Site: brandenburg
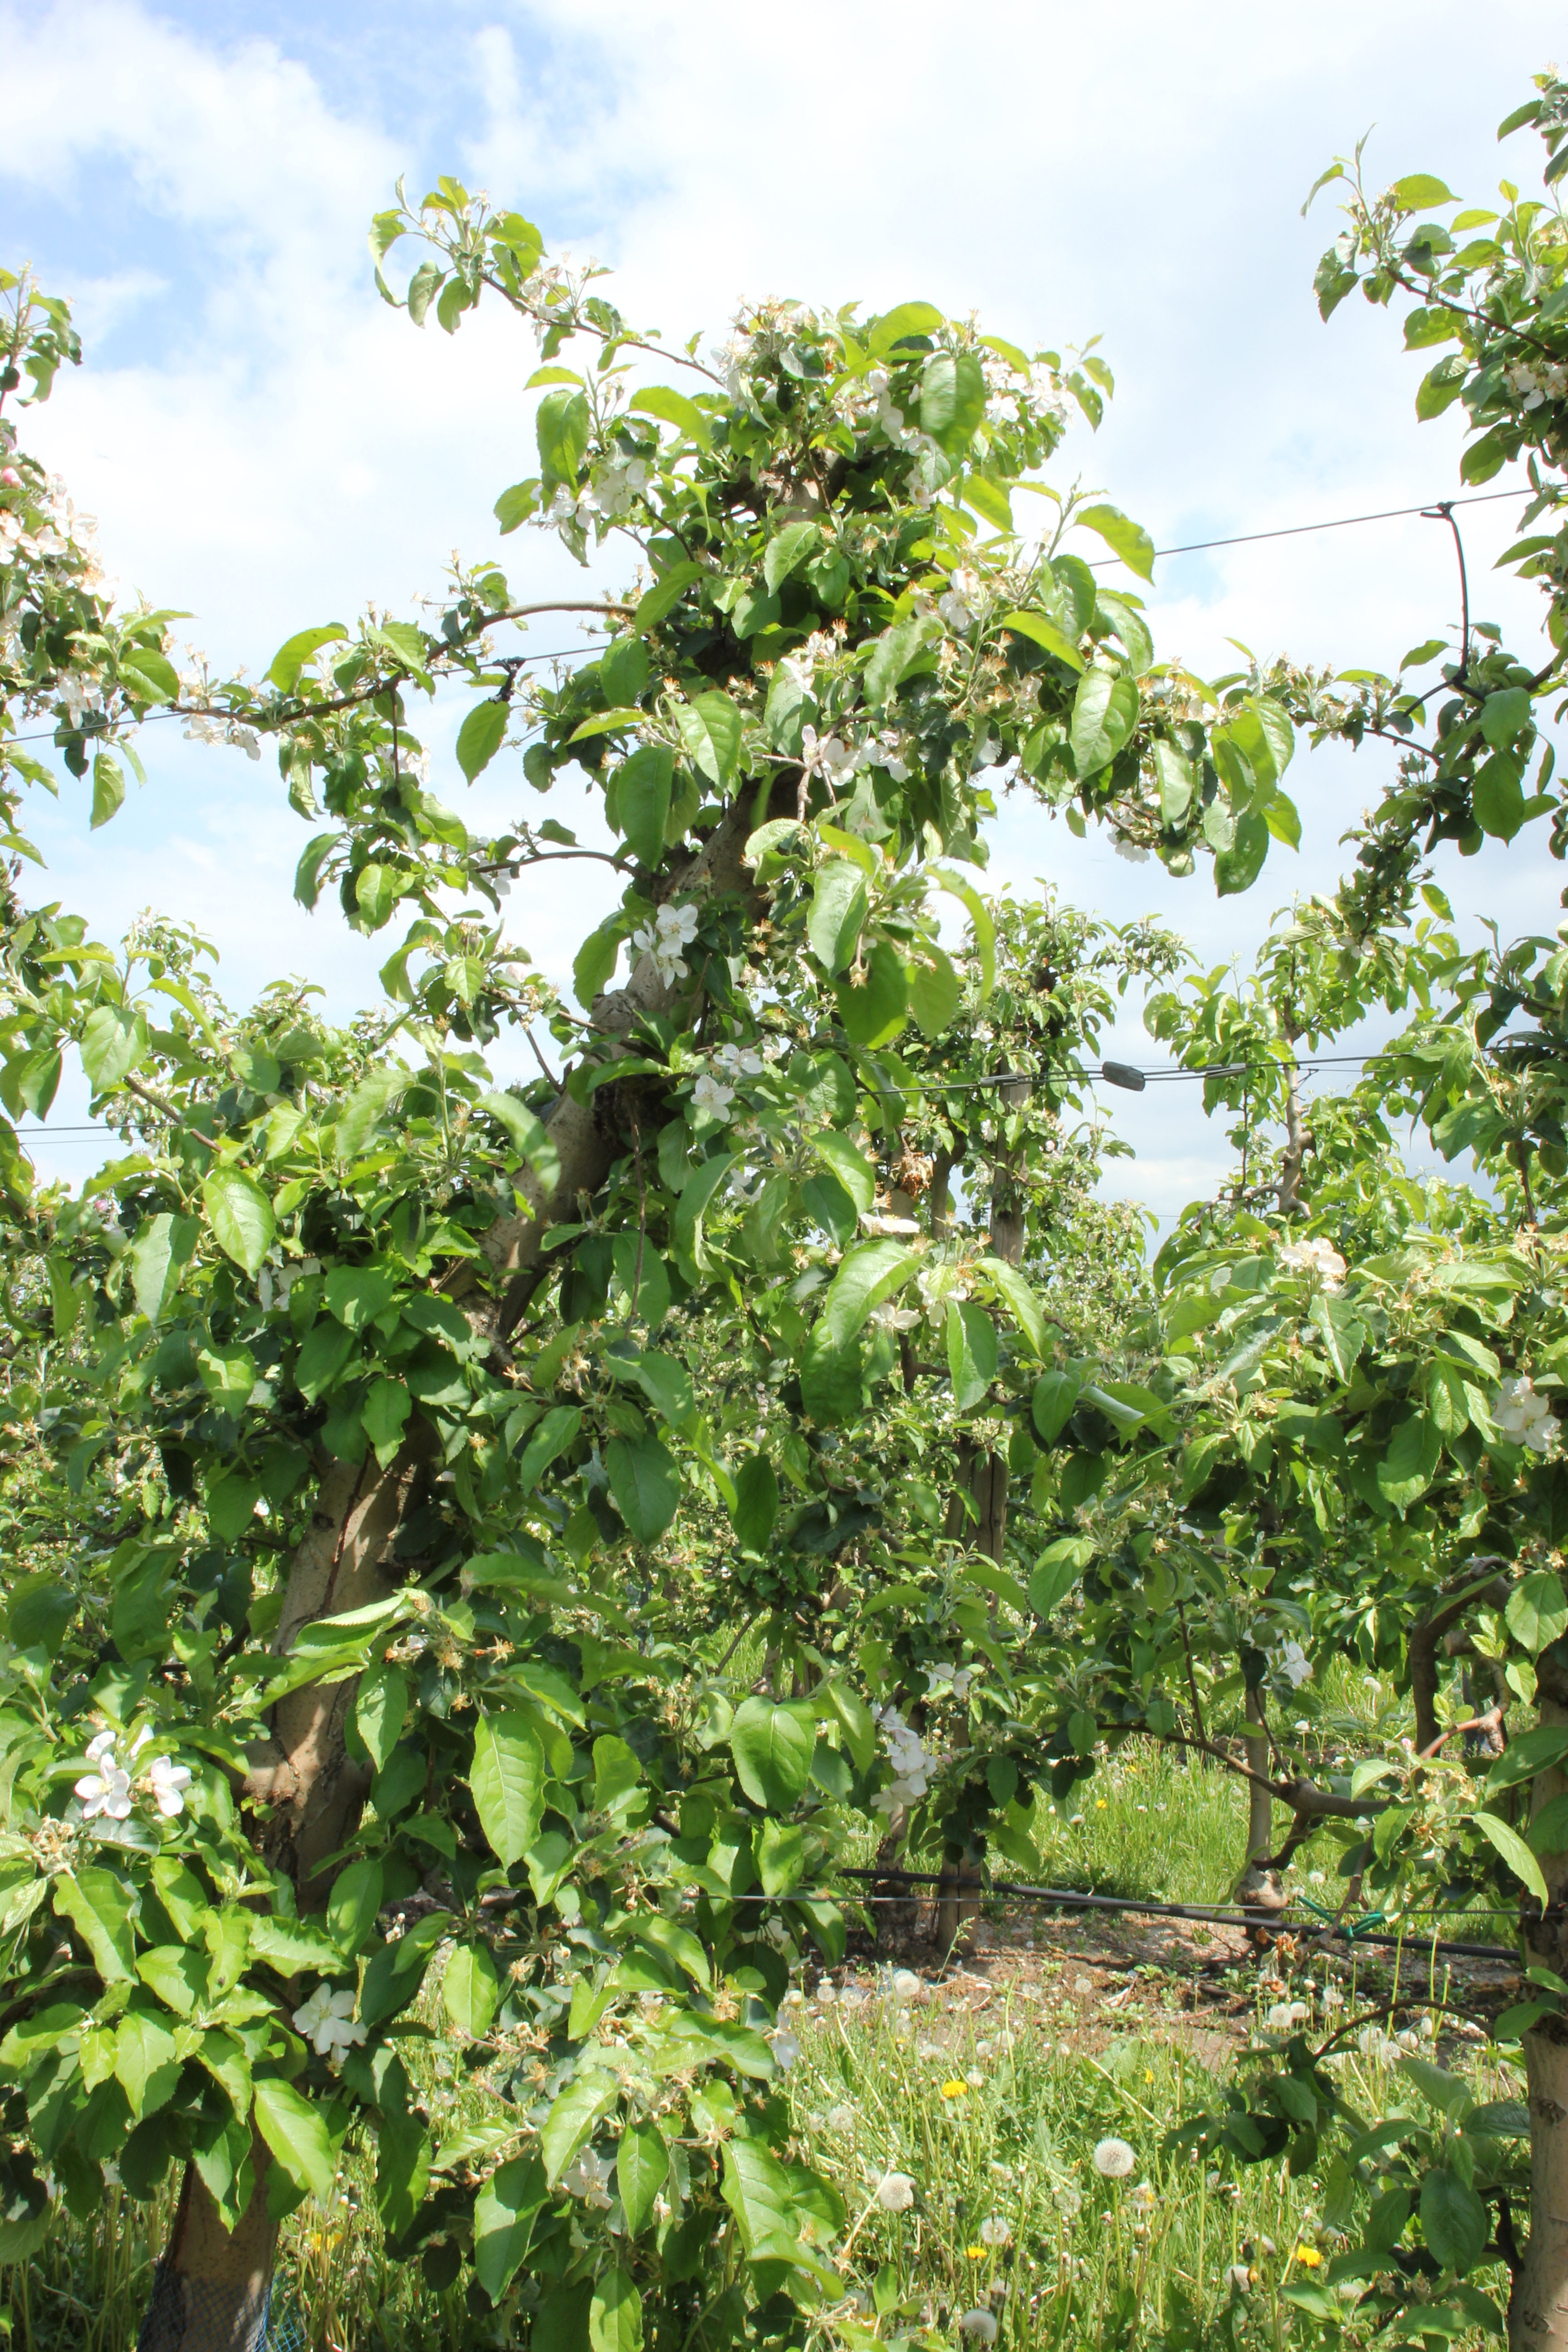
Growth stage (BBCH 67): Flowering